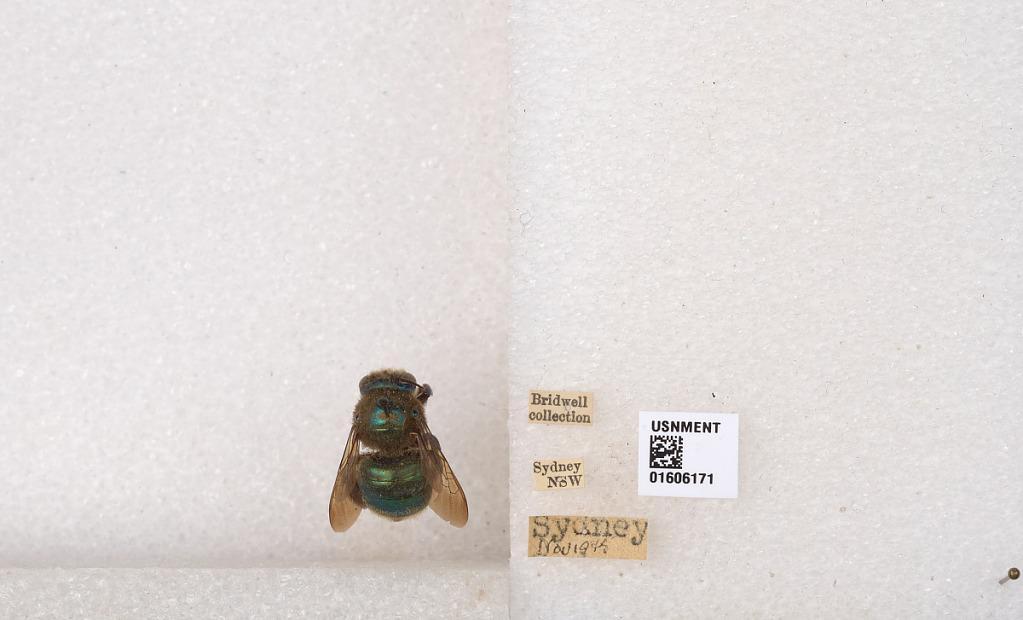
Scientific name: Xylocopa (Lestis) bombylans (Fabricius)